Kryštof Hádek

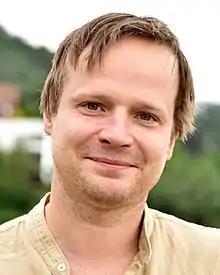

He studied at the People's School of Art and at the Prague Conservatory, from which he was expelled in the fourth year for a high amount of absences, which originated when Hádek began to actively pursue acting while still studying. Between 2003 and 2004 he studied a year and a half at the London Academy of Music and Dramatic Art.